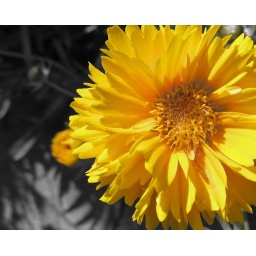
Yellow against black and white